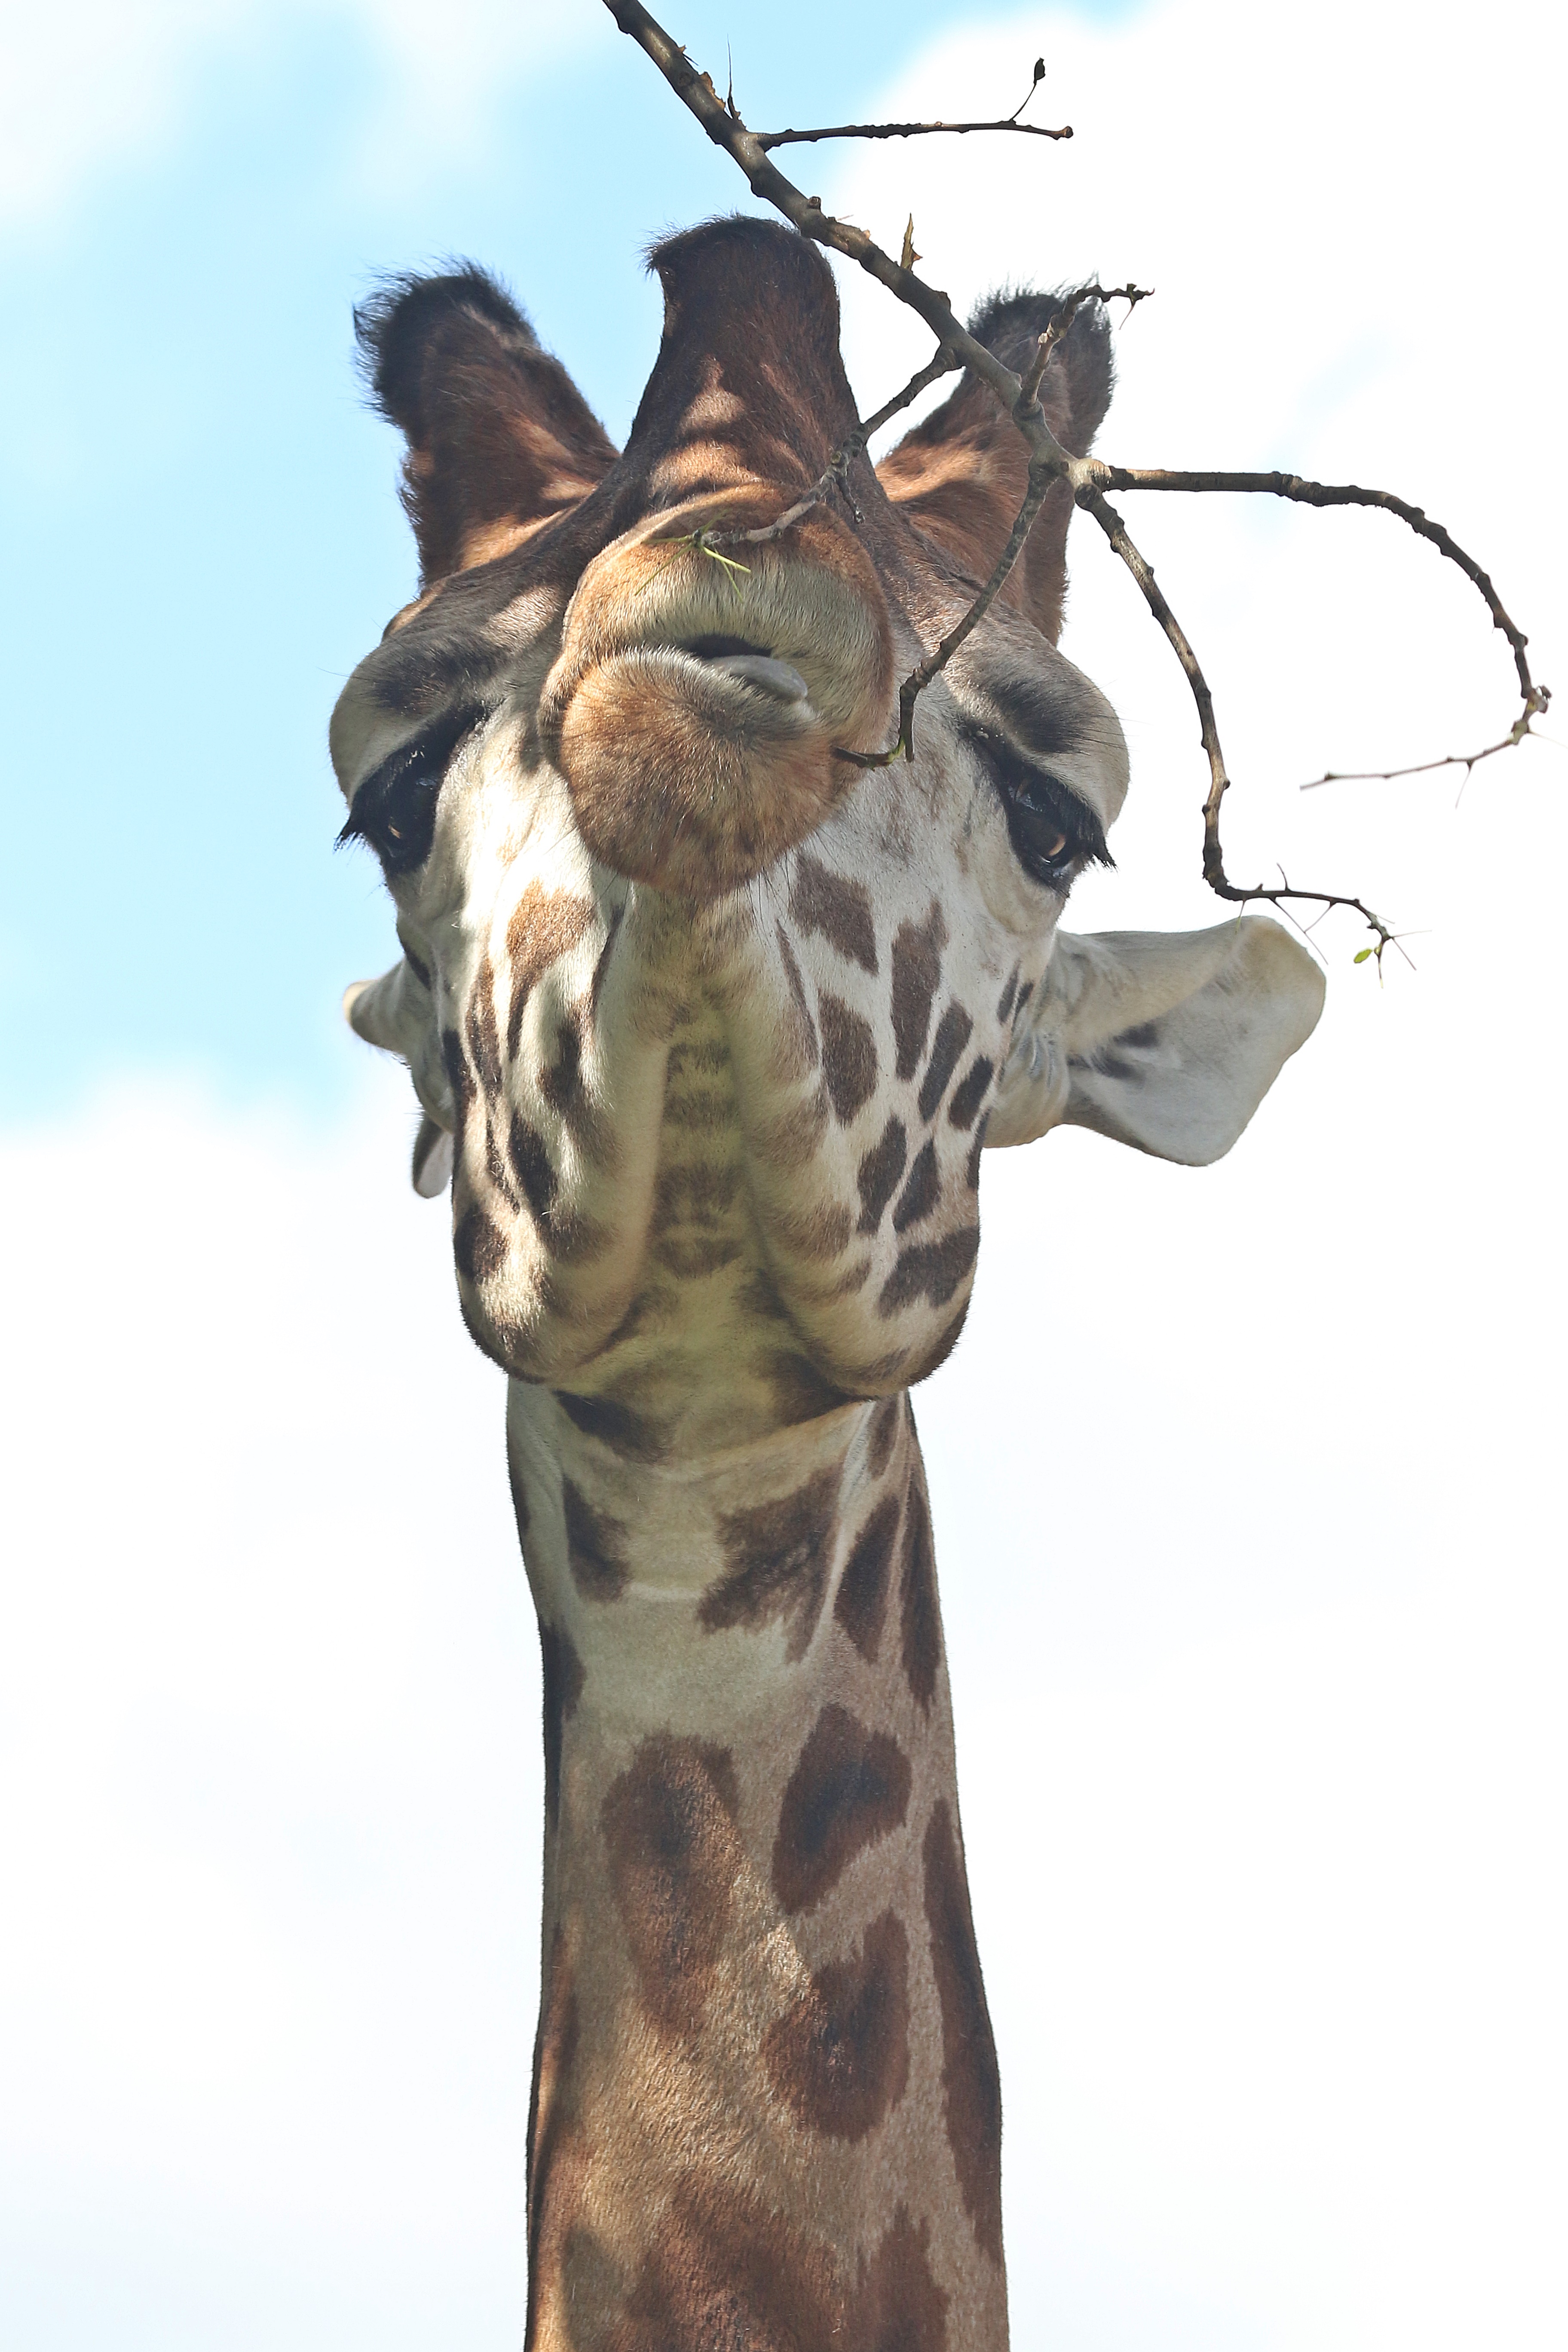
giraffe, animal, branch, africa, giraffidae, terrestrial animal, wildlife, neck